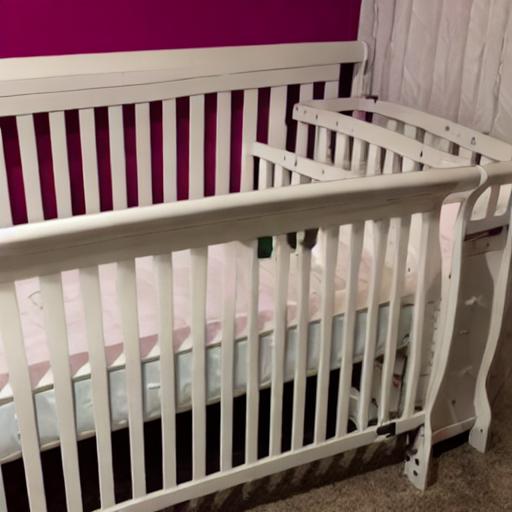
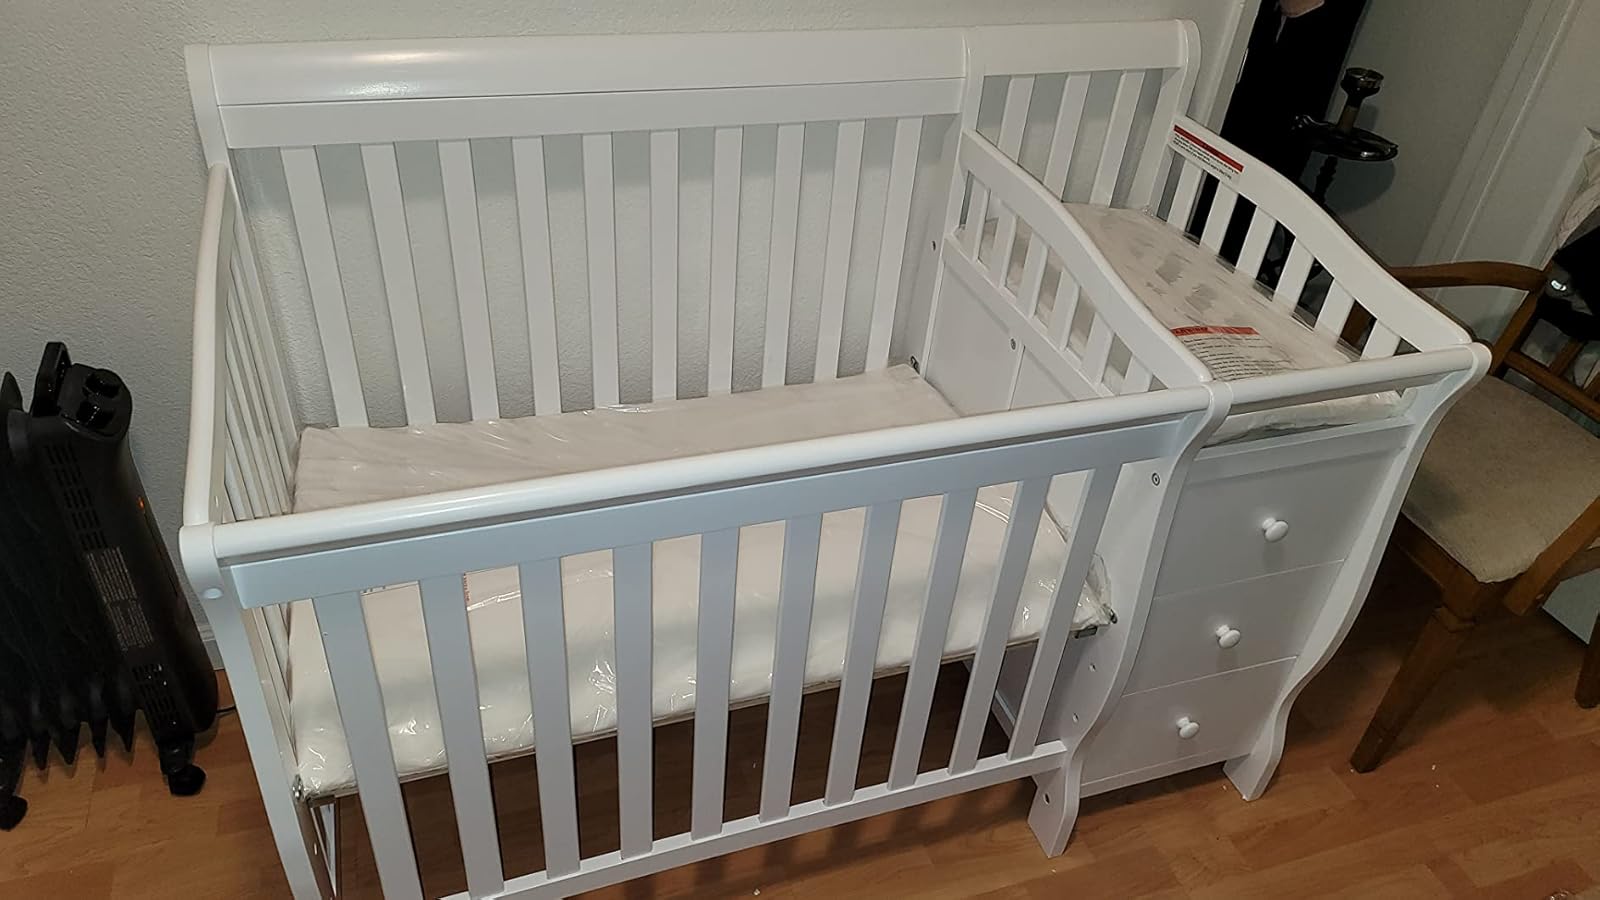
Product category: products_crib
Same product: no